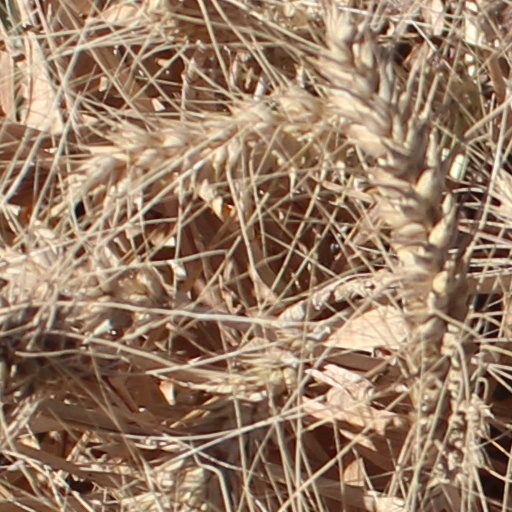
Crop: wheat